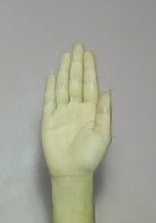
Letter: seen